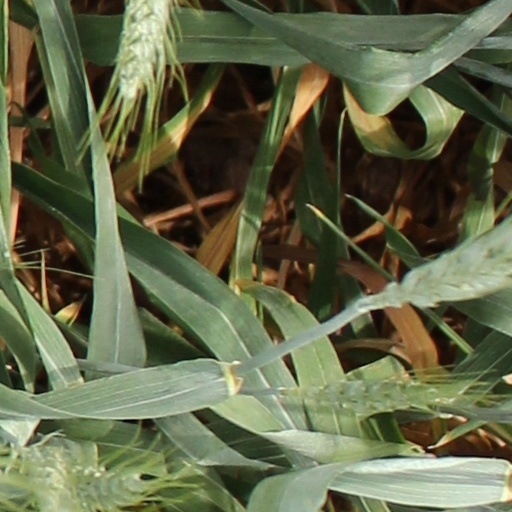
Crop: wheat